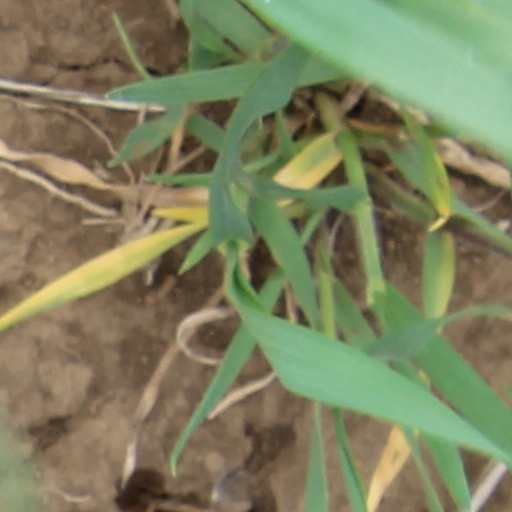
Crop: wheat